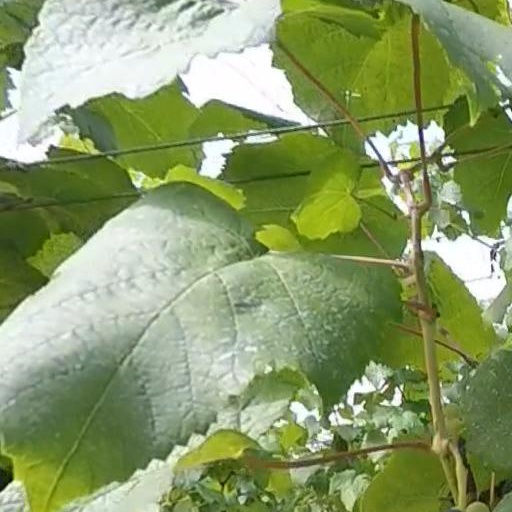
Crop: grape